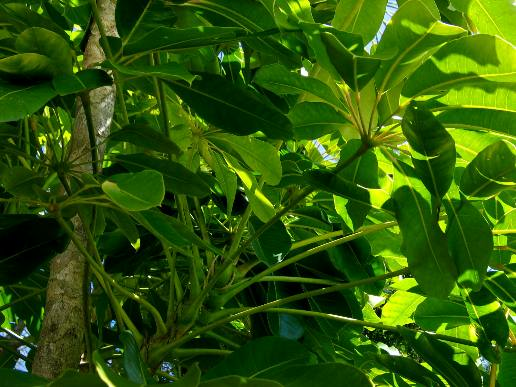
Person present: No